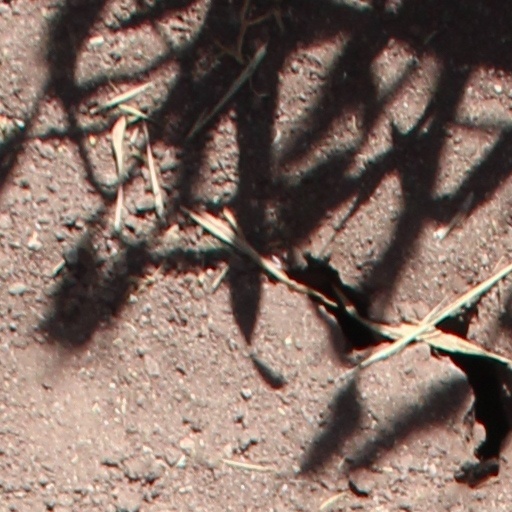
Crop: wheat